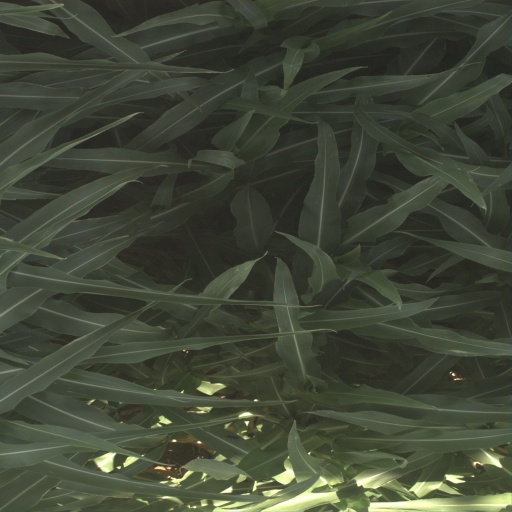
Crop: sorghum